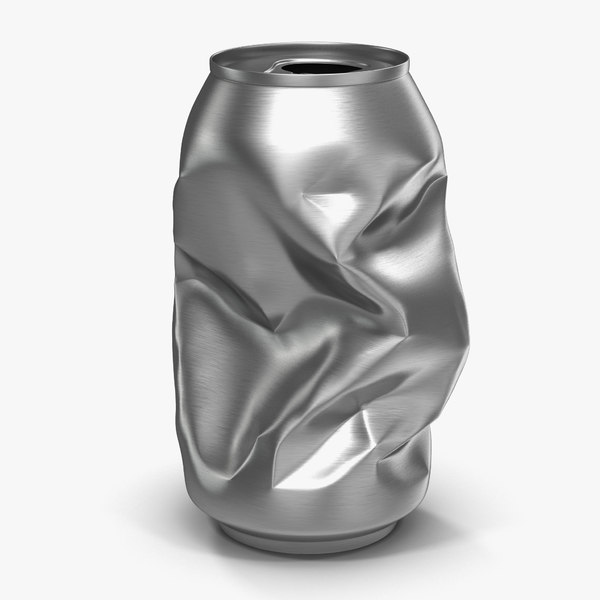
Label: metal